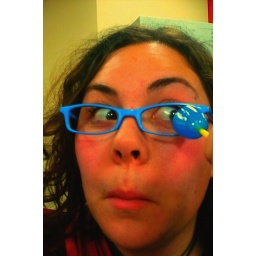
tell my future in this blue ball of sweety goodness